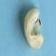
Maize quality: Bad